Saône

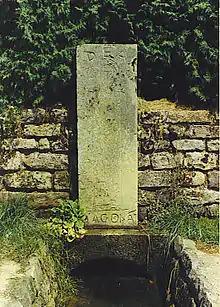
Source of the Saône at Vioménil

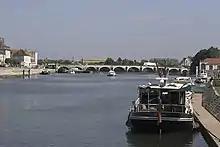
The Saône at Gray

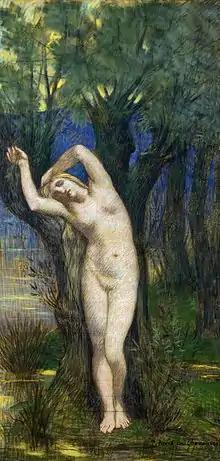
Personification of the Saône by Pierre Puvis de Chavannes, 1883–1886, National Museum in Warsaw, a study for decoration of the stairwell in the new wing of the Palace of Fine Arts in Lyon, a city at the confluence of the Saône and Rhône rivers

The lesser Saône has a tendency to flood (sometimes influenced by snow), with a very strong oceanic effect. The soils are not susceptible to much infiltration, so that they saturate quickly which contributes to surface runoff. The flow rate grows very quickly, and after receiving the waters of the Lanterne, the Saône already becomes a powerful river.